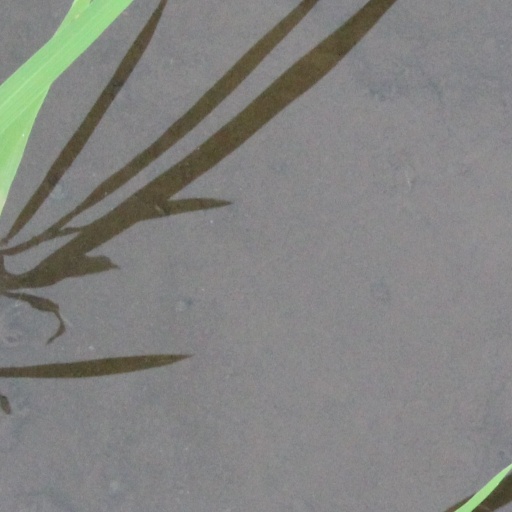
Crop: rice